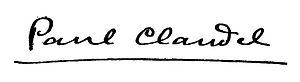
Signature de Paul Claudel sur la lettre du 28 mars 1914, acceptation de faire une édition traduite en anglais de Connaissance de l'Est, adressée à Yale University Press. Reproduite en fac-simile dans l'ouvrage ""The East I know"", Yale University Press, New Haven, 1914."
Paul Claudel, né le 6 août 1868 à Villeneuve-sur-Fère, et mort le 23 février 1955 à Paris, est un dramaturge, poète, essayiste et diplomate français, membre de l'Académie française. Il est le frère de la sculptrice Camille Claudel.